Timex Datalink

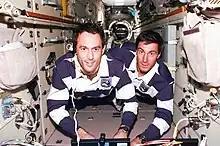
Astronaut James H. Newman wears the Timex Datalink model 70502 on STS-88

The Datalink USB supports software programs developed specifically for the watch similar to its predecessors. These programs are called "wrist applications" or "wrist apps" for short, and they are created by independent software developers. Timex has developed an application called "WristApp SDK Installer". This application can facilitate the import of any independently developed "wrist app" into the Datalink USB computer interface, and thus make it part of the downloadable program menu in the GUI of the watch.